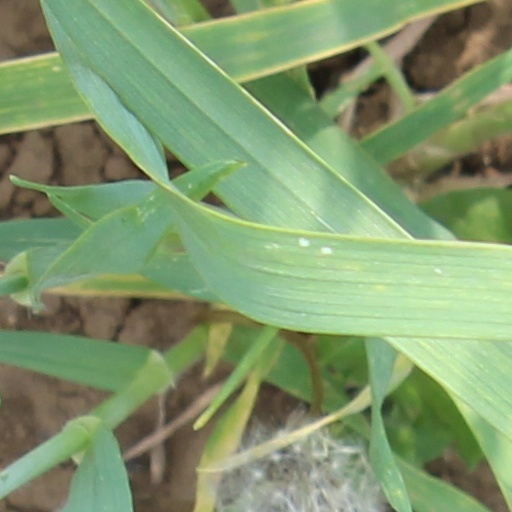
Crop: wheat